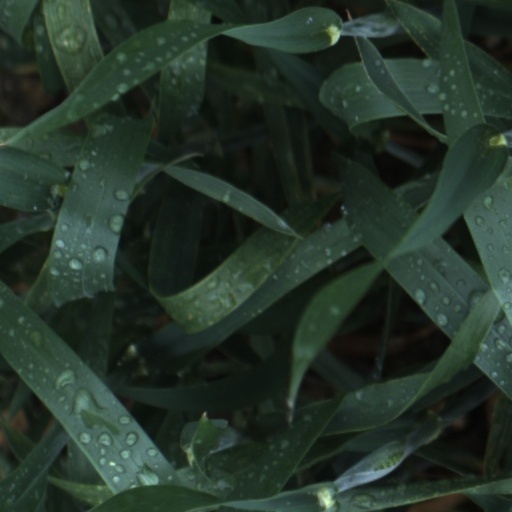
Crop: wheat